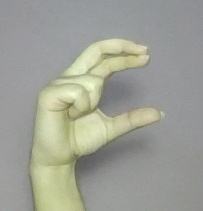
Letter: thal